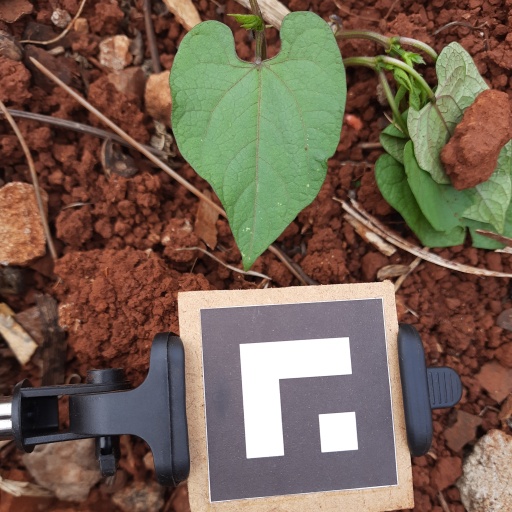
Observations: wavy surface, no eating holes, under shade